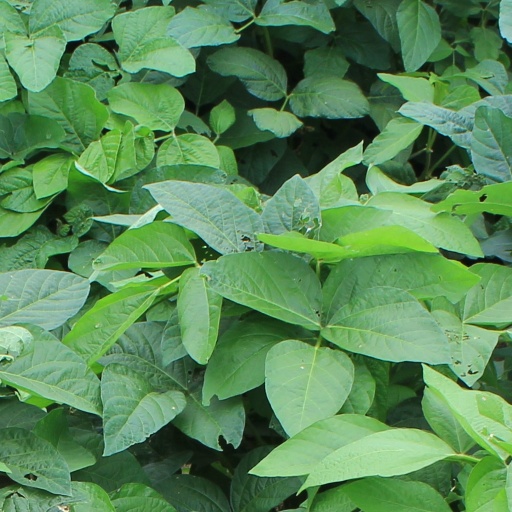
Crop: soybean